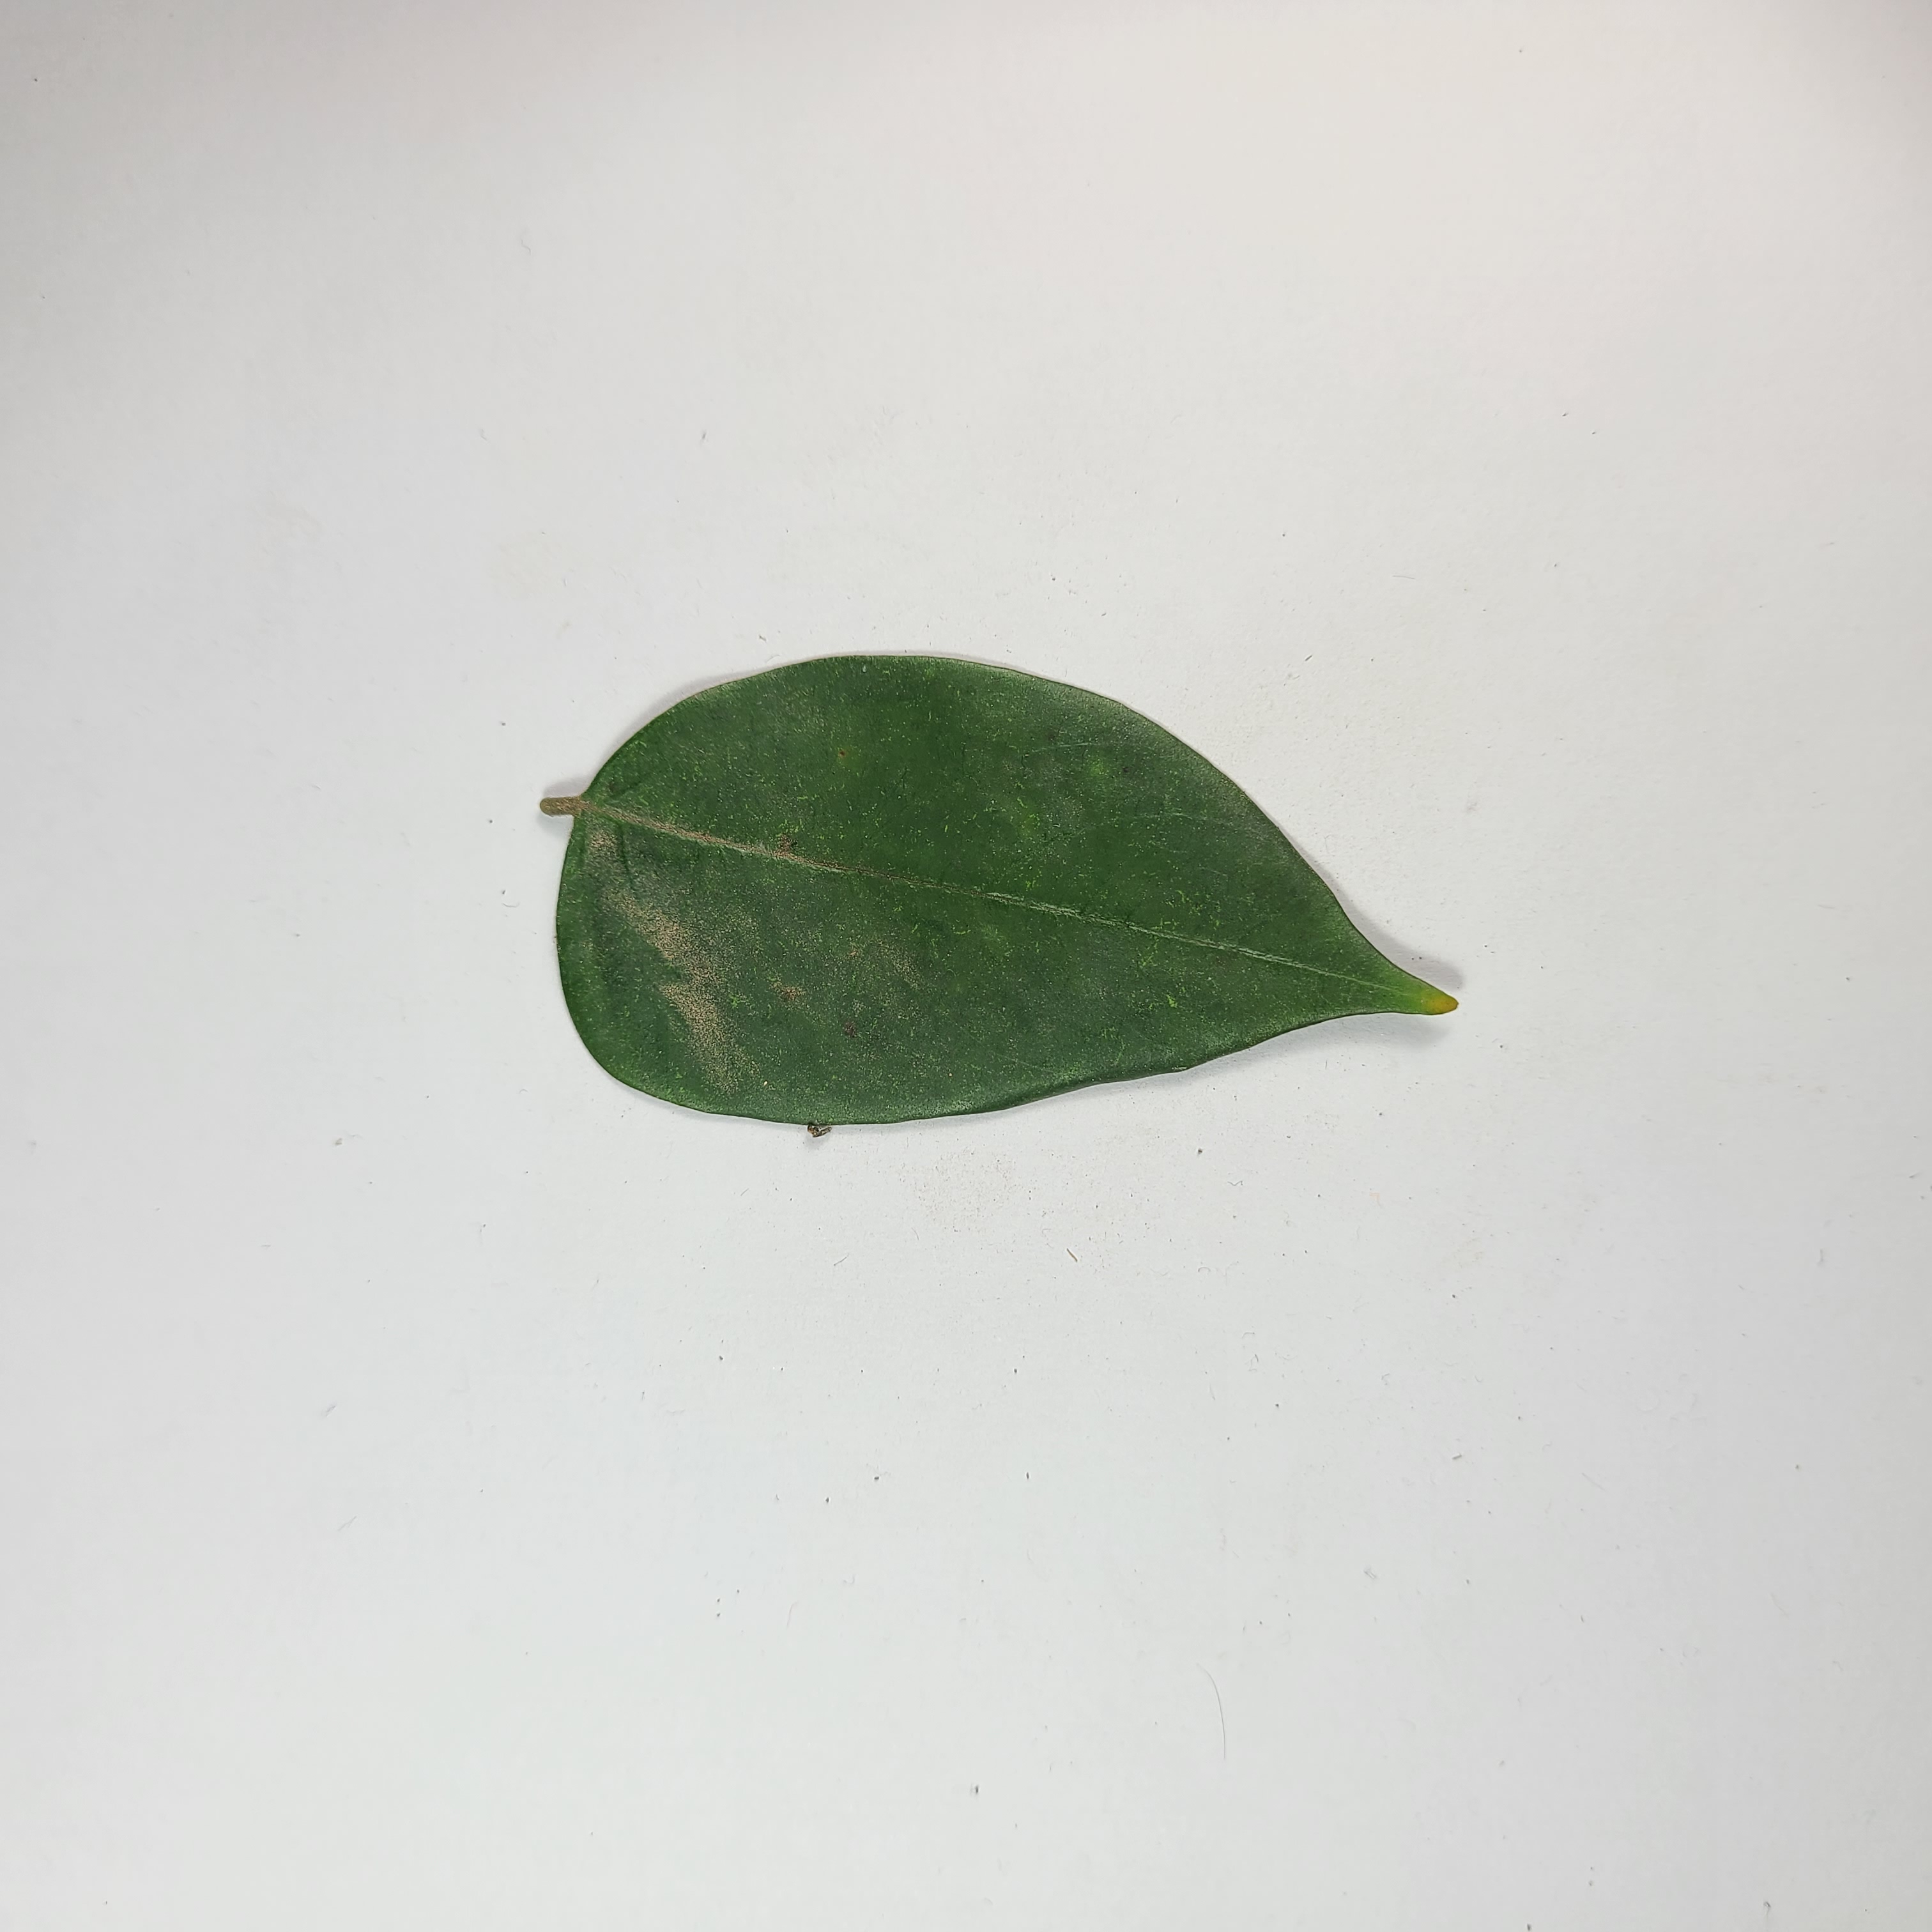
Label: Healthy Leaves